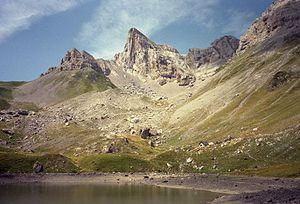
La Table des Trois Rois, ou Mesa de los Tres Reyes en espagnol, ou Hiru Erregeen Mahaia en basque, ou Meseta d'os Tres Reis en aragonais, est un sommet des Pyrénées d'une altitude de 2 421 m. Selon les cartes, il se trouve sur ou immédiatement à l'est de la frontière entre l'Espagne et la France.